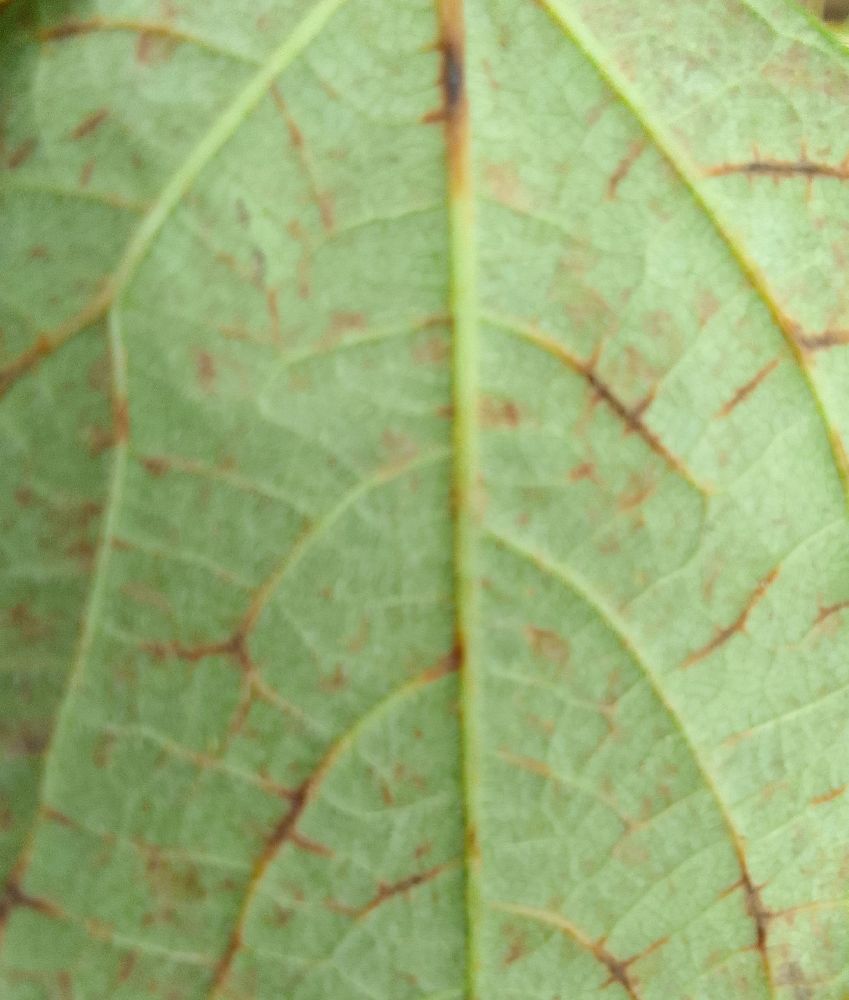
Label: anthracnose